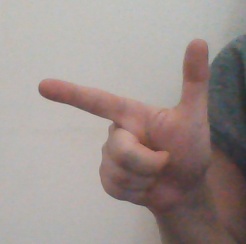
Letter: yaa